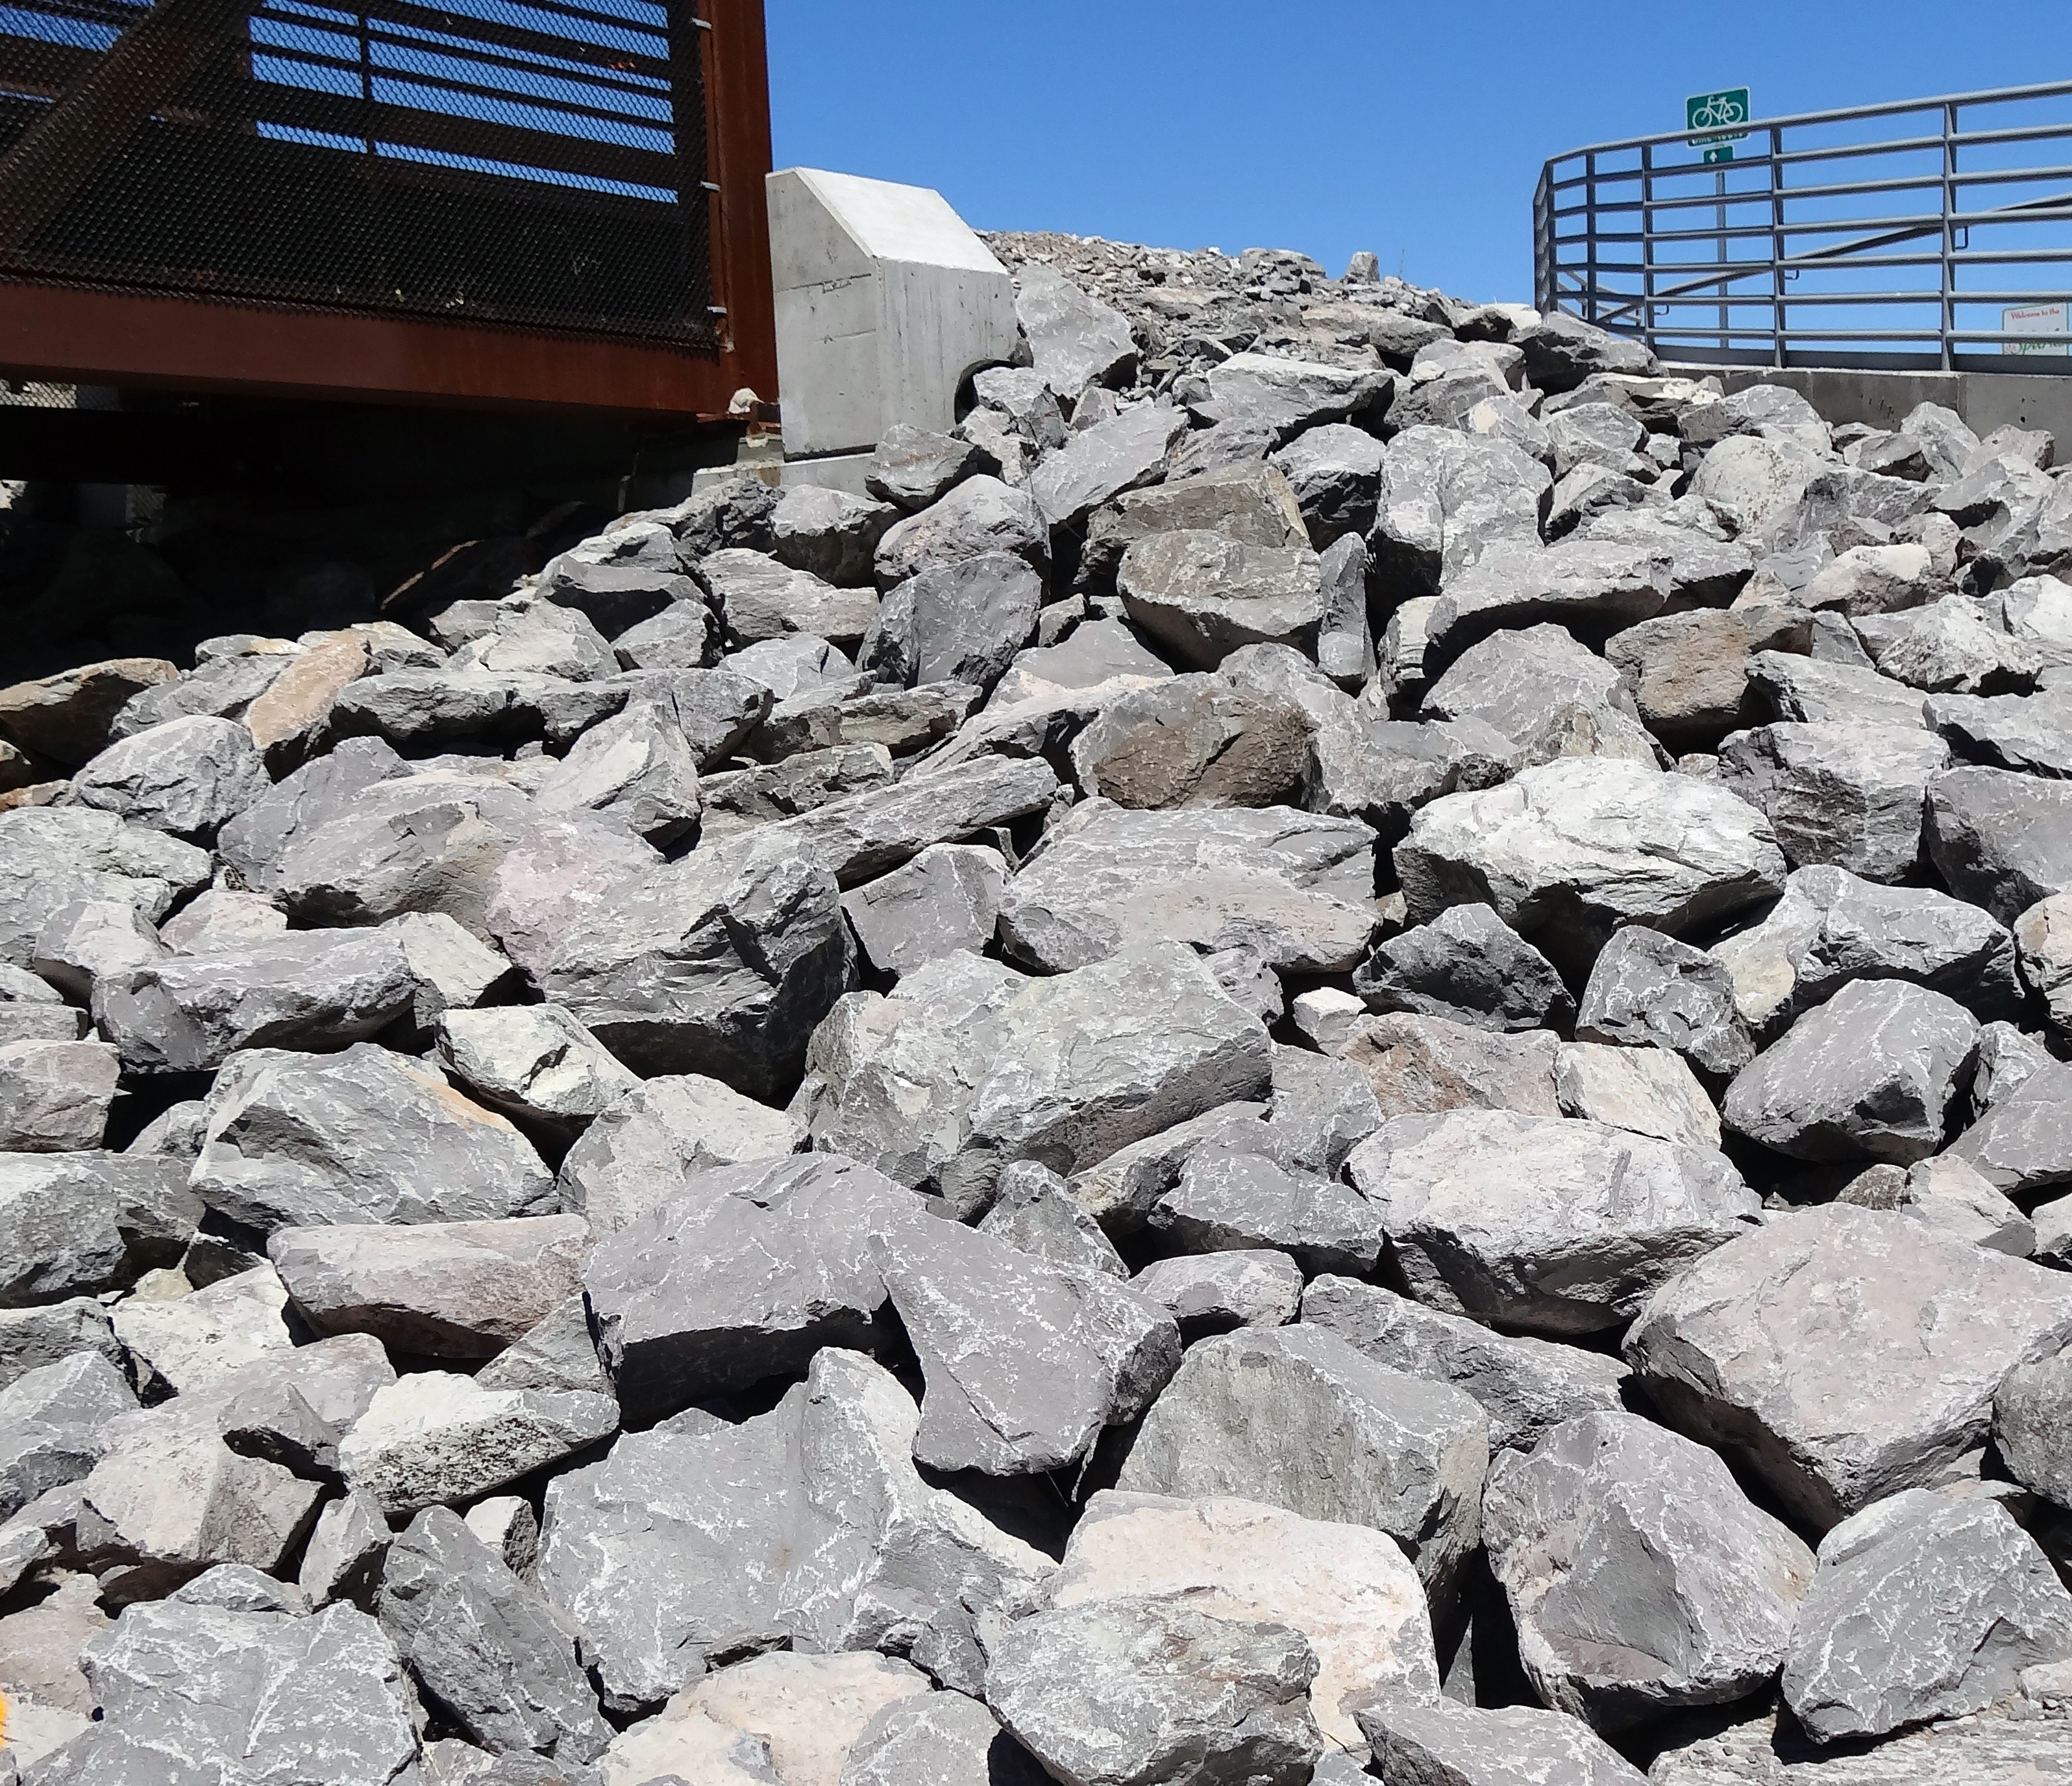
rock, rubble, road surface, wall, stone wall, asphalt, cobblestone, gravel, soil, flooring, material